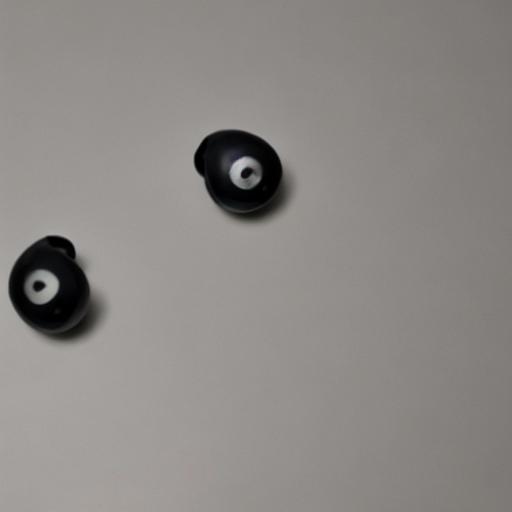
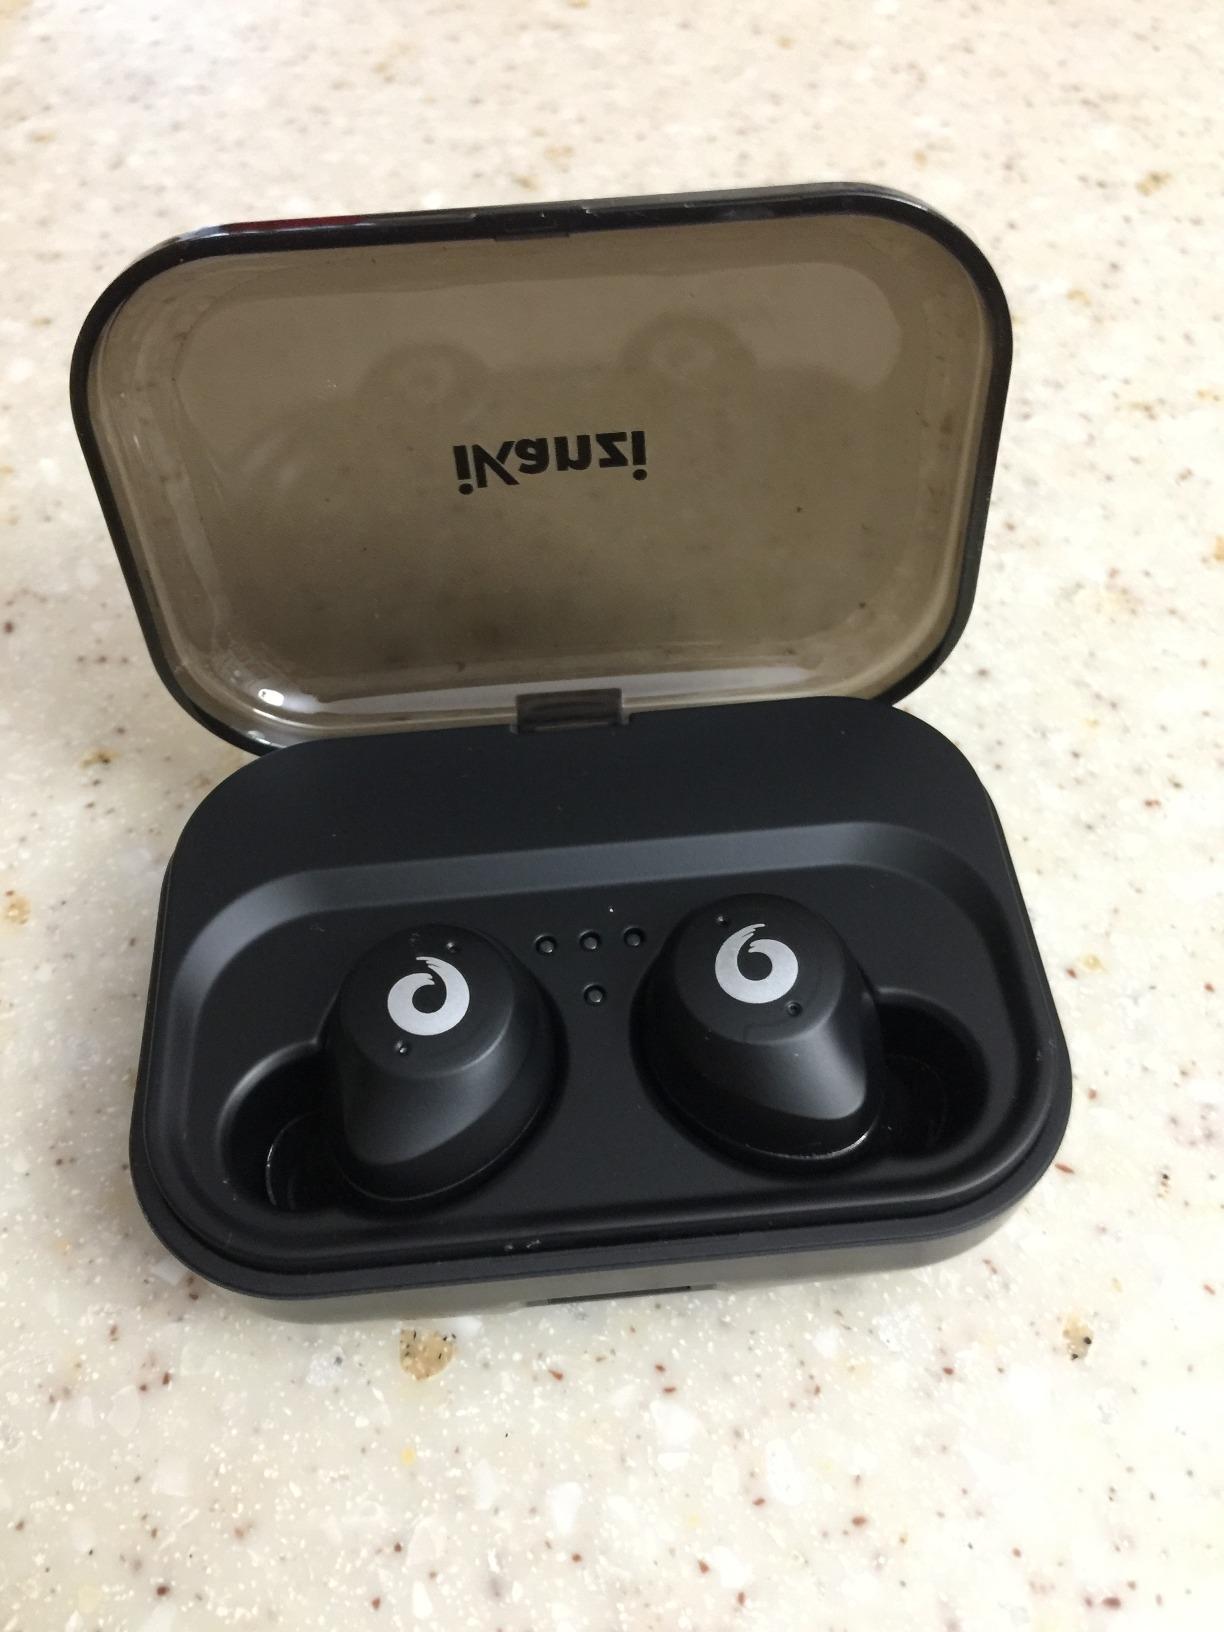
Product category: earbuds
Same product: no